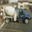
Label: truck